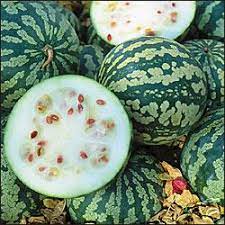
Waaw nataal bii nag gis naa ci ay xaal